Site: brandenburg
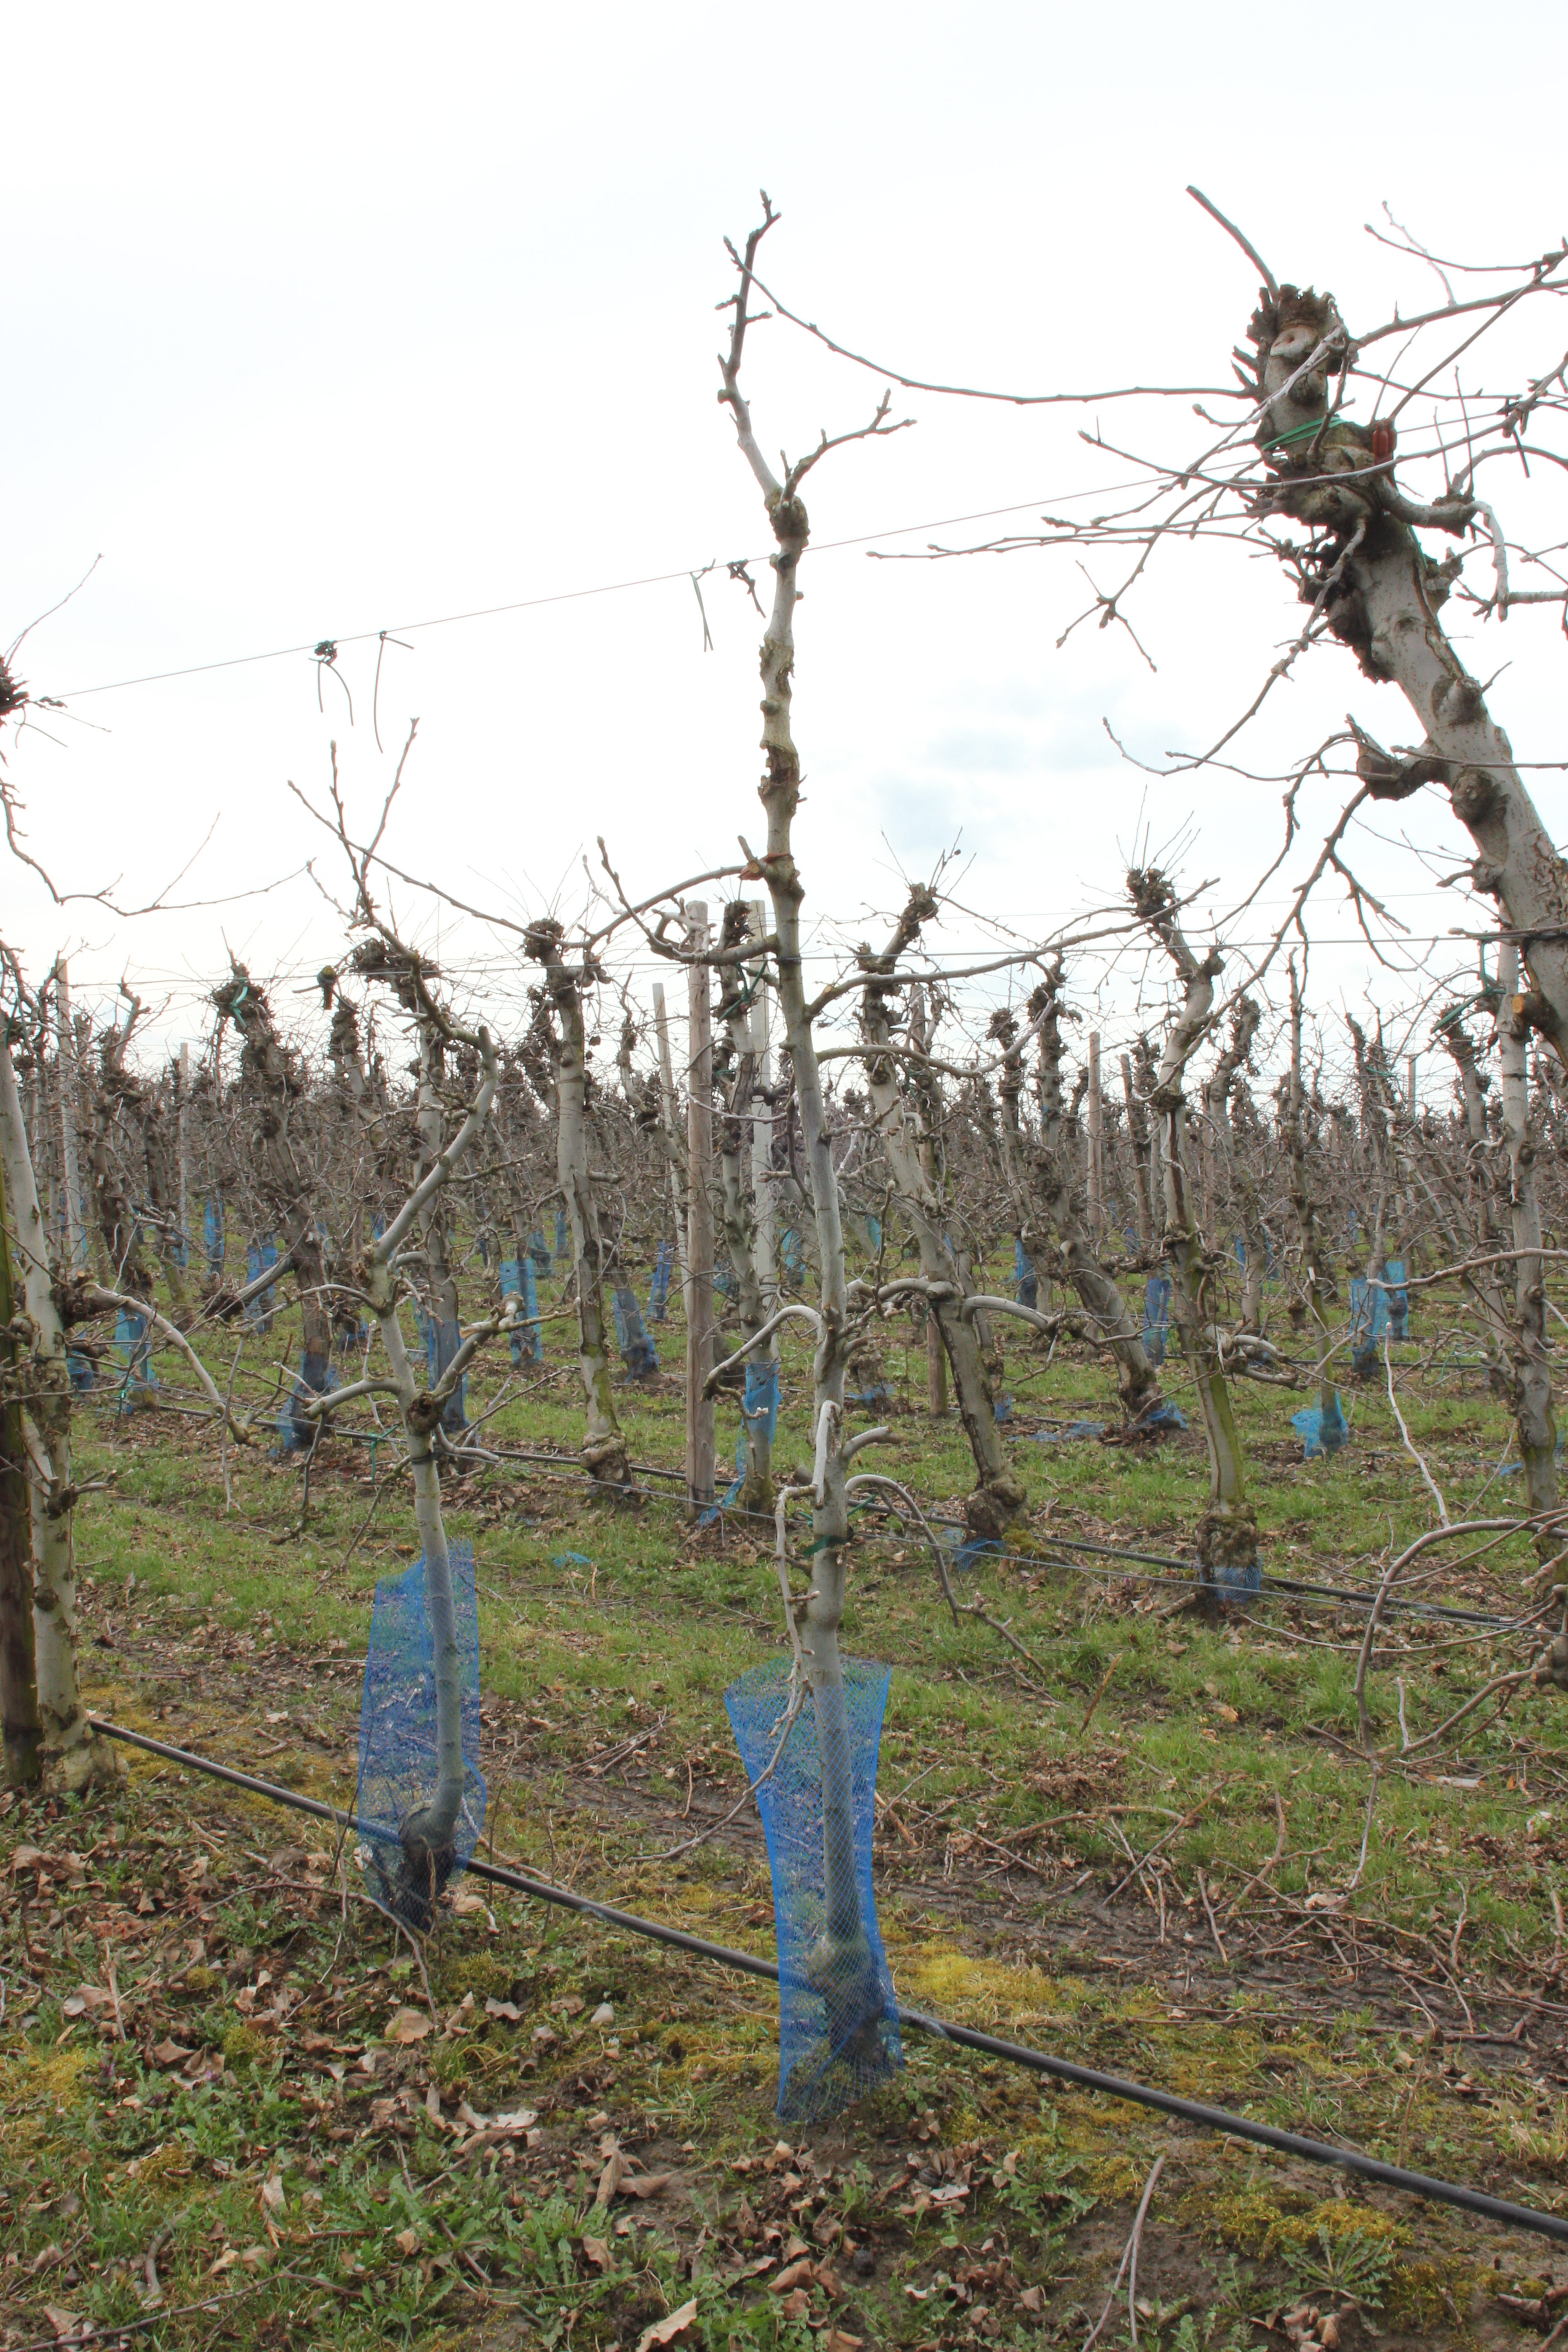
Growth stage (BBCH 01): Bud development